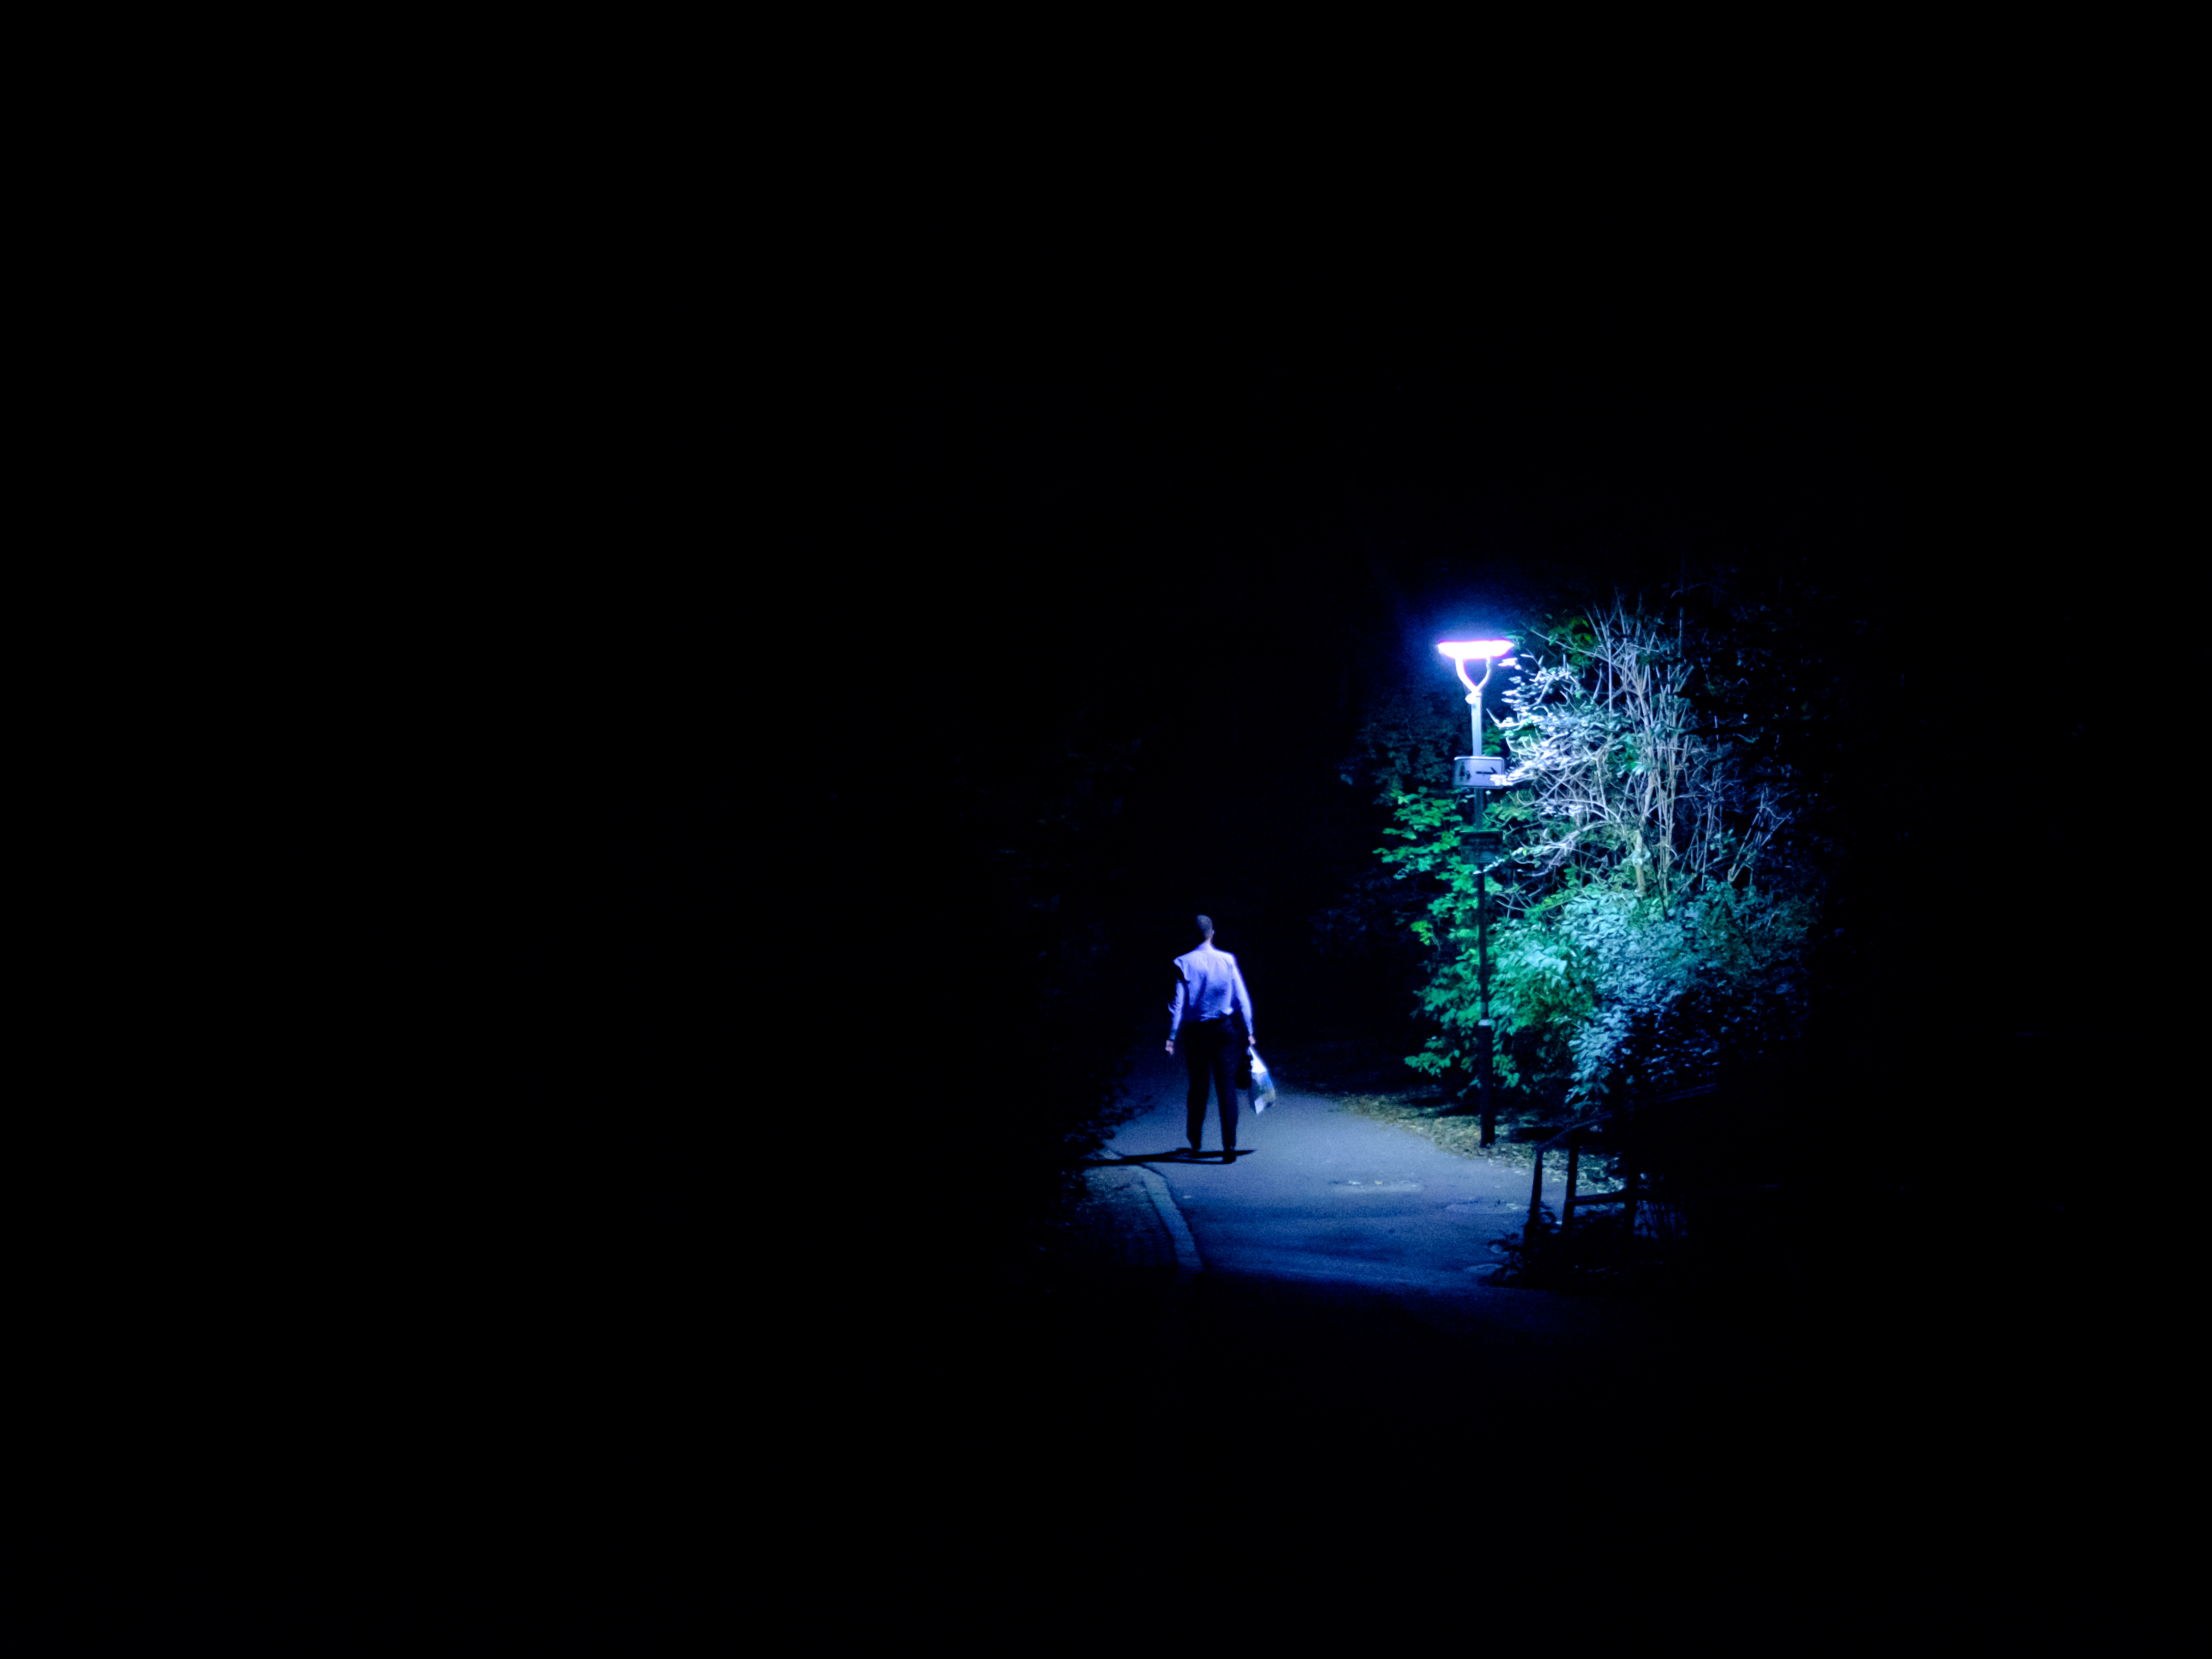
light, night, sparkler, darkness, blue, lighting